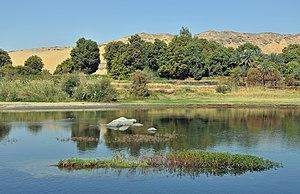
Assouan (Égypte)
L'environnement en Égypte est l'environnement du pays Égypte.